John Keats

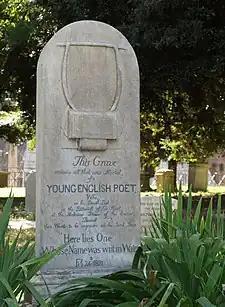
Keats's grave in Rome

John Keats died in Rome on 23 February 1821. His body was buried in the city's Protestant Cemetery. His last request was to be placed under a tombstone bearing no name or date, only the words, "Here lies One whose Name was writ in Water." Severn and Brown erected the stone, which under a relief of a lyre with broken strings, includes the epitaph: